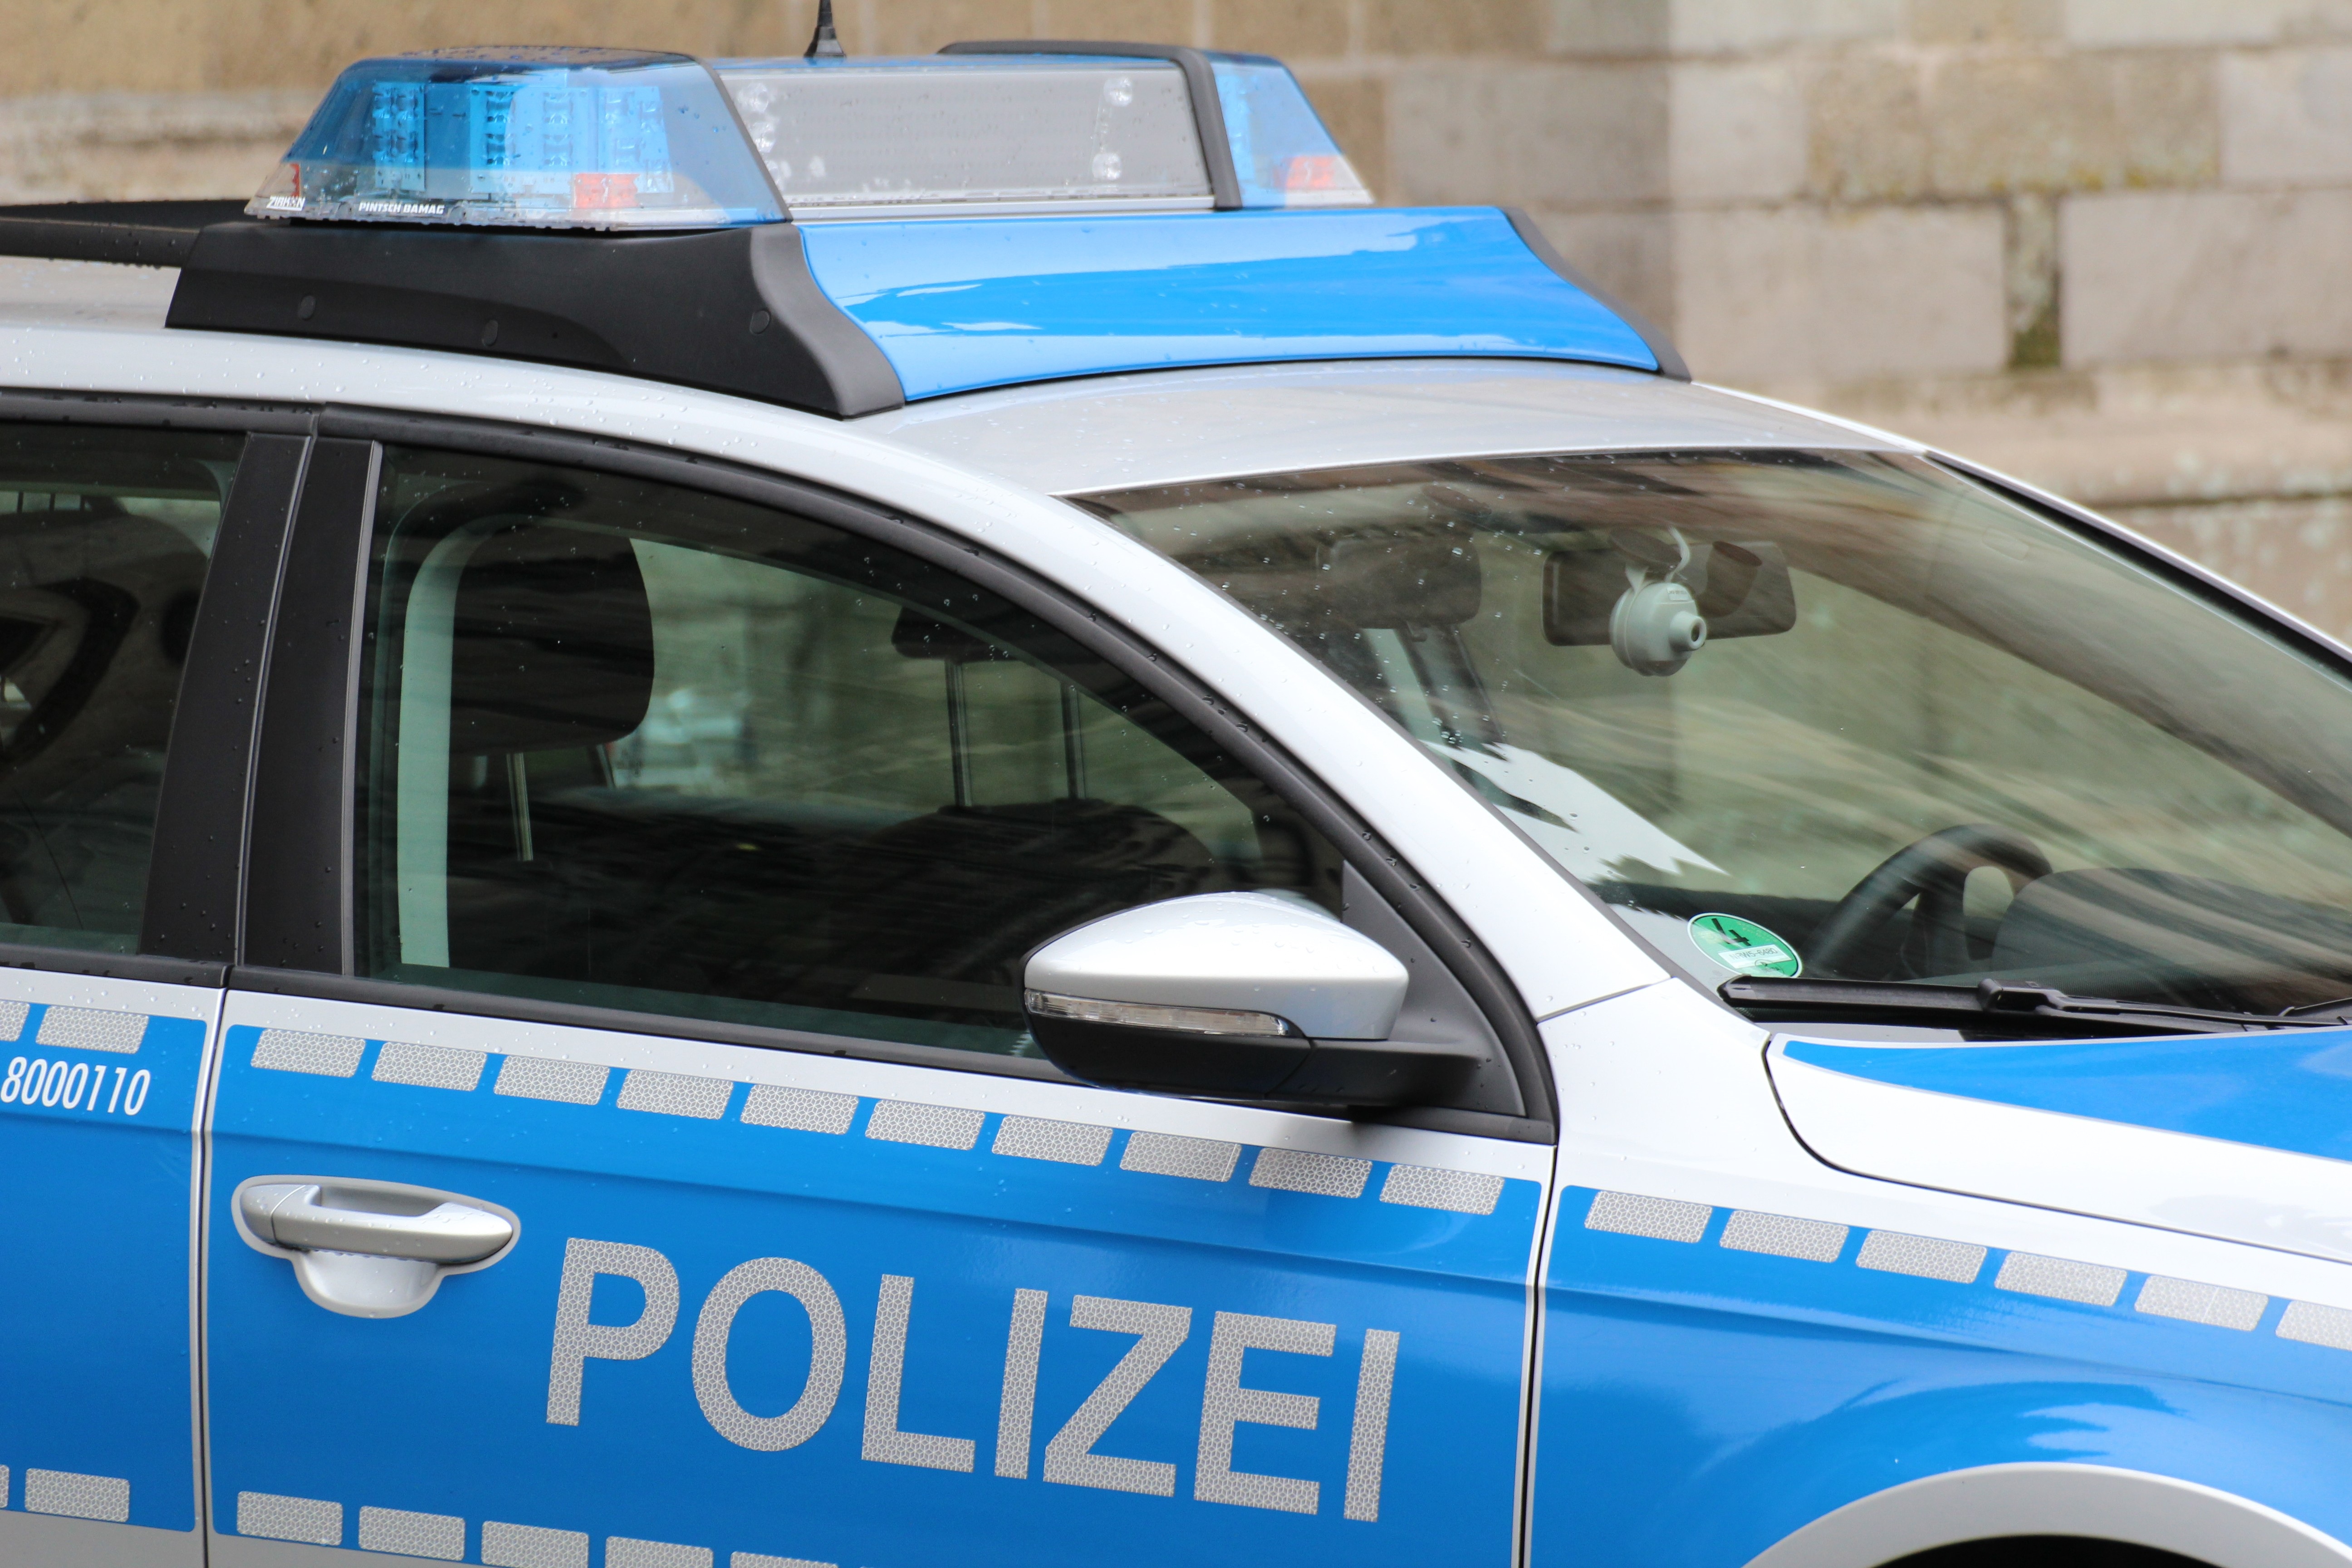
car, driving, vehicle, use, police, control, police car, sport utility vehicle, police usage, automotive exterior, vehicle registration plate